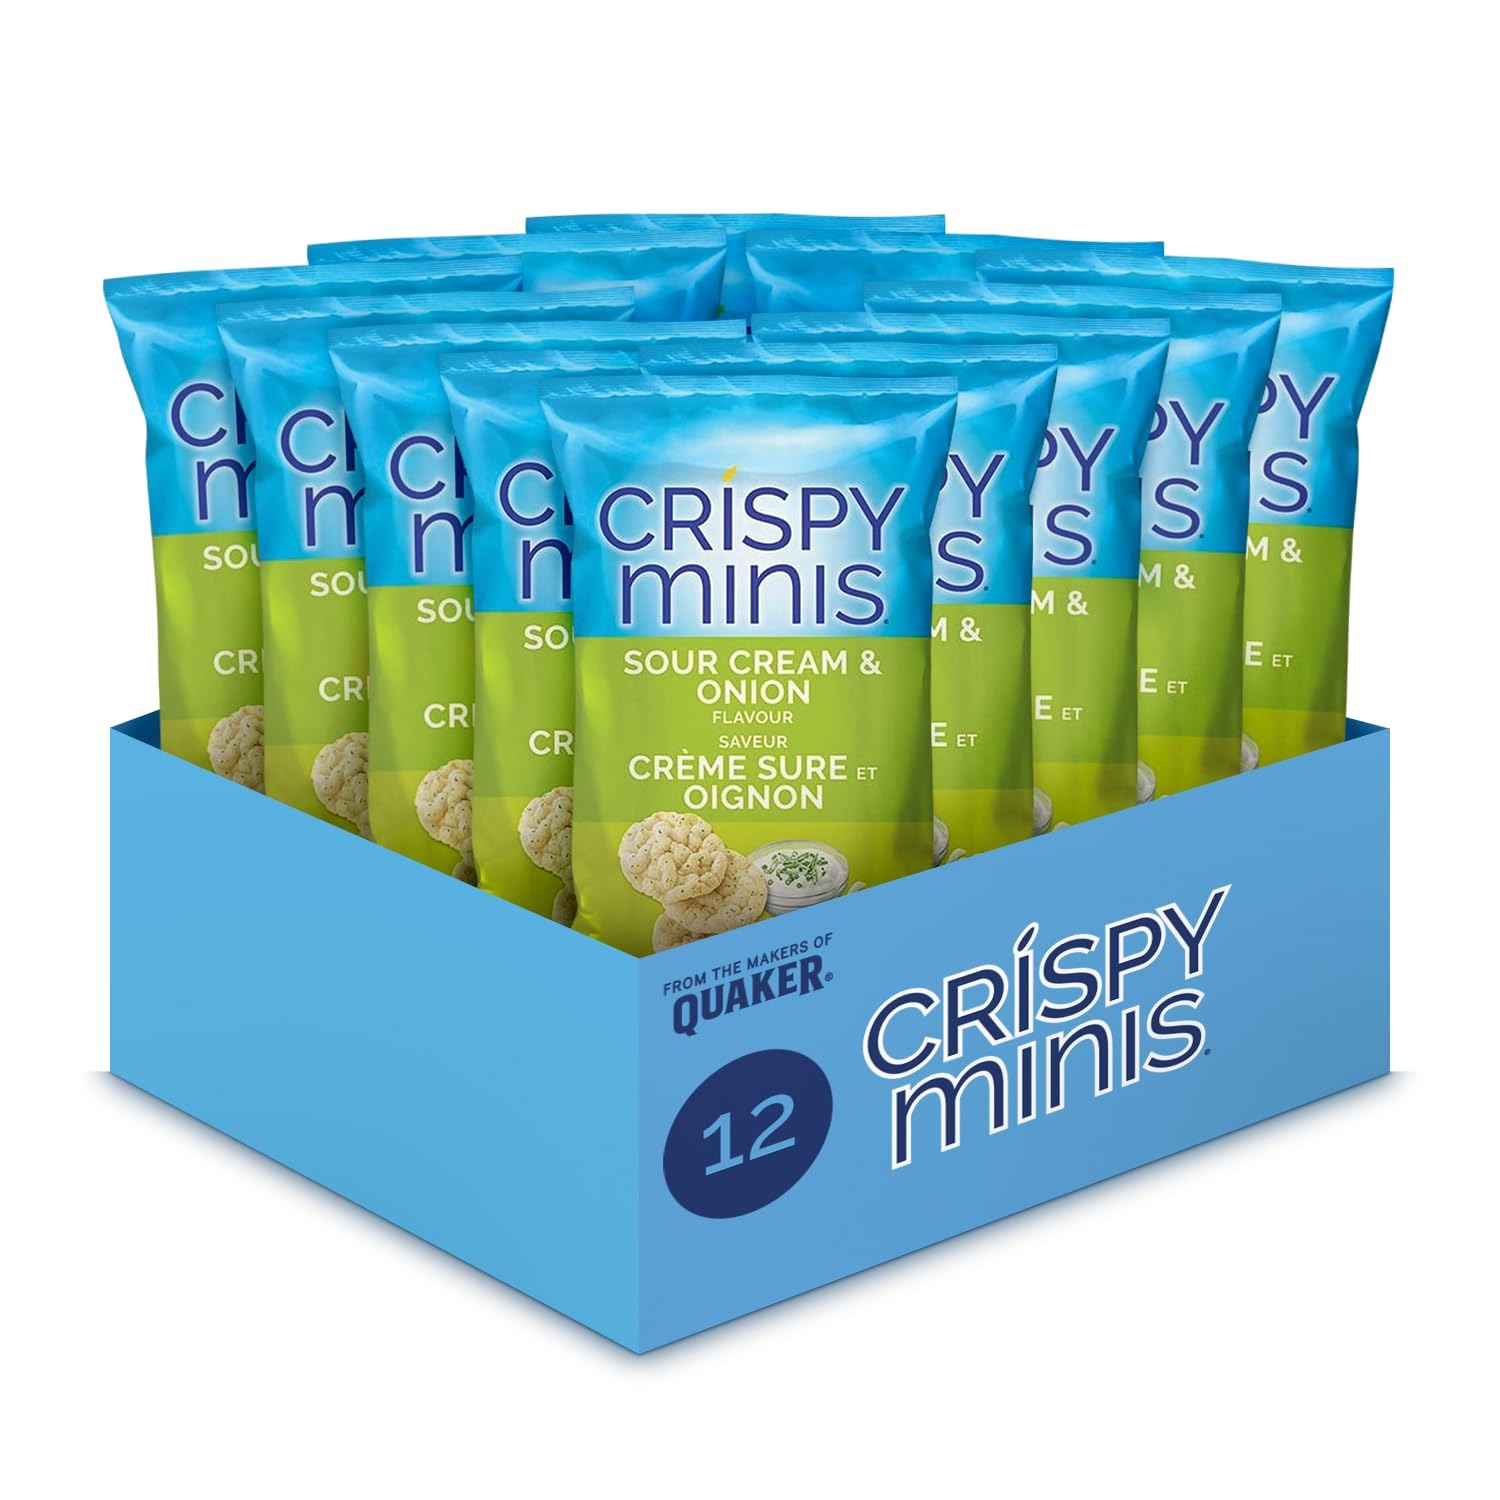
Item Name: Quaker Crispy Minis Sour Cream and Onion Flavour Rice Chips (Pack of 12)
Bullet Point 1: Imported from Canada
Bullet Point 2: Made with whole grain brown rice
Bullet Point 3: Low in saturated fat
Bullet Point 4: 0 Trans fat
Bullet Point 5: Gluten Free
Product Description: <p>Dump the chips 'n dip and dive into a crispy, crunchy, sour creamy and onion rice snack that's perfect. And with only 90 calories per 20 gram serving, you get everything you desire in a zesty delight without the heavy side effects. Snacking has never been so sublime.<br> </p>
Value: 12.0
Unit: Count

Price: 11.965